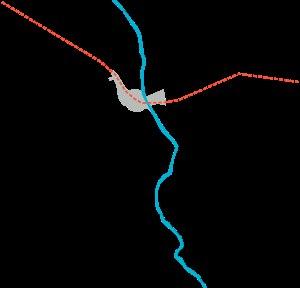
Laval est une ville de l'ouest de la France, chef-lieu du département de la Mayenne en région des Pays de la Loire, elle est située à environ 300 kilomètres à l'Ouest de Paris.